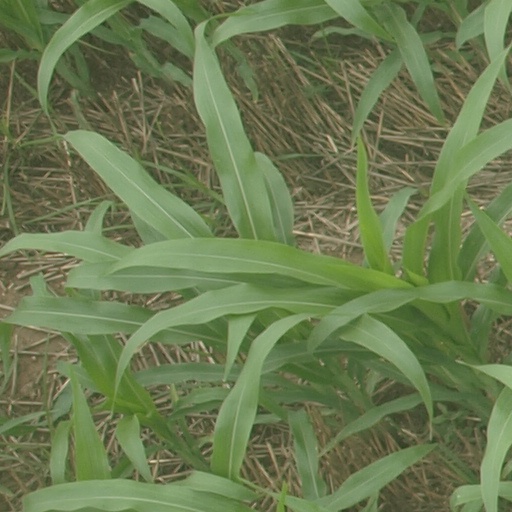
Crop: maize; corn